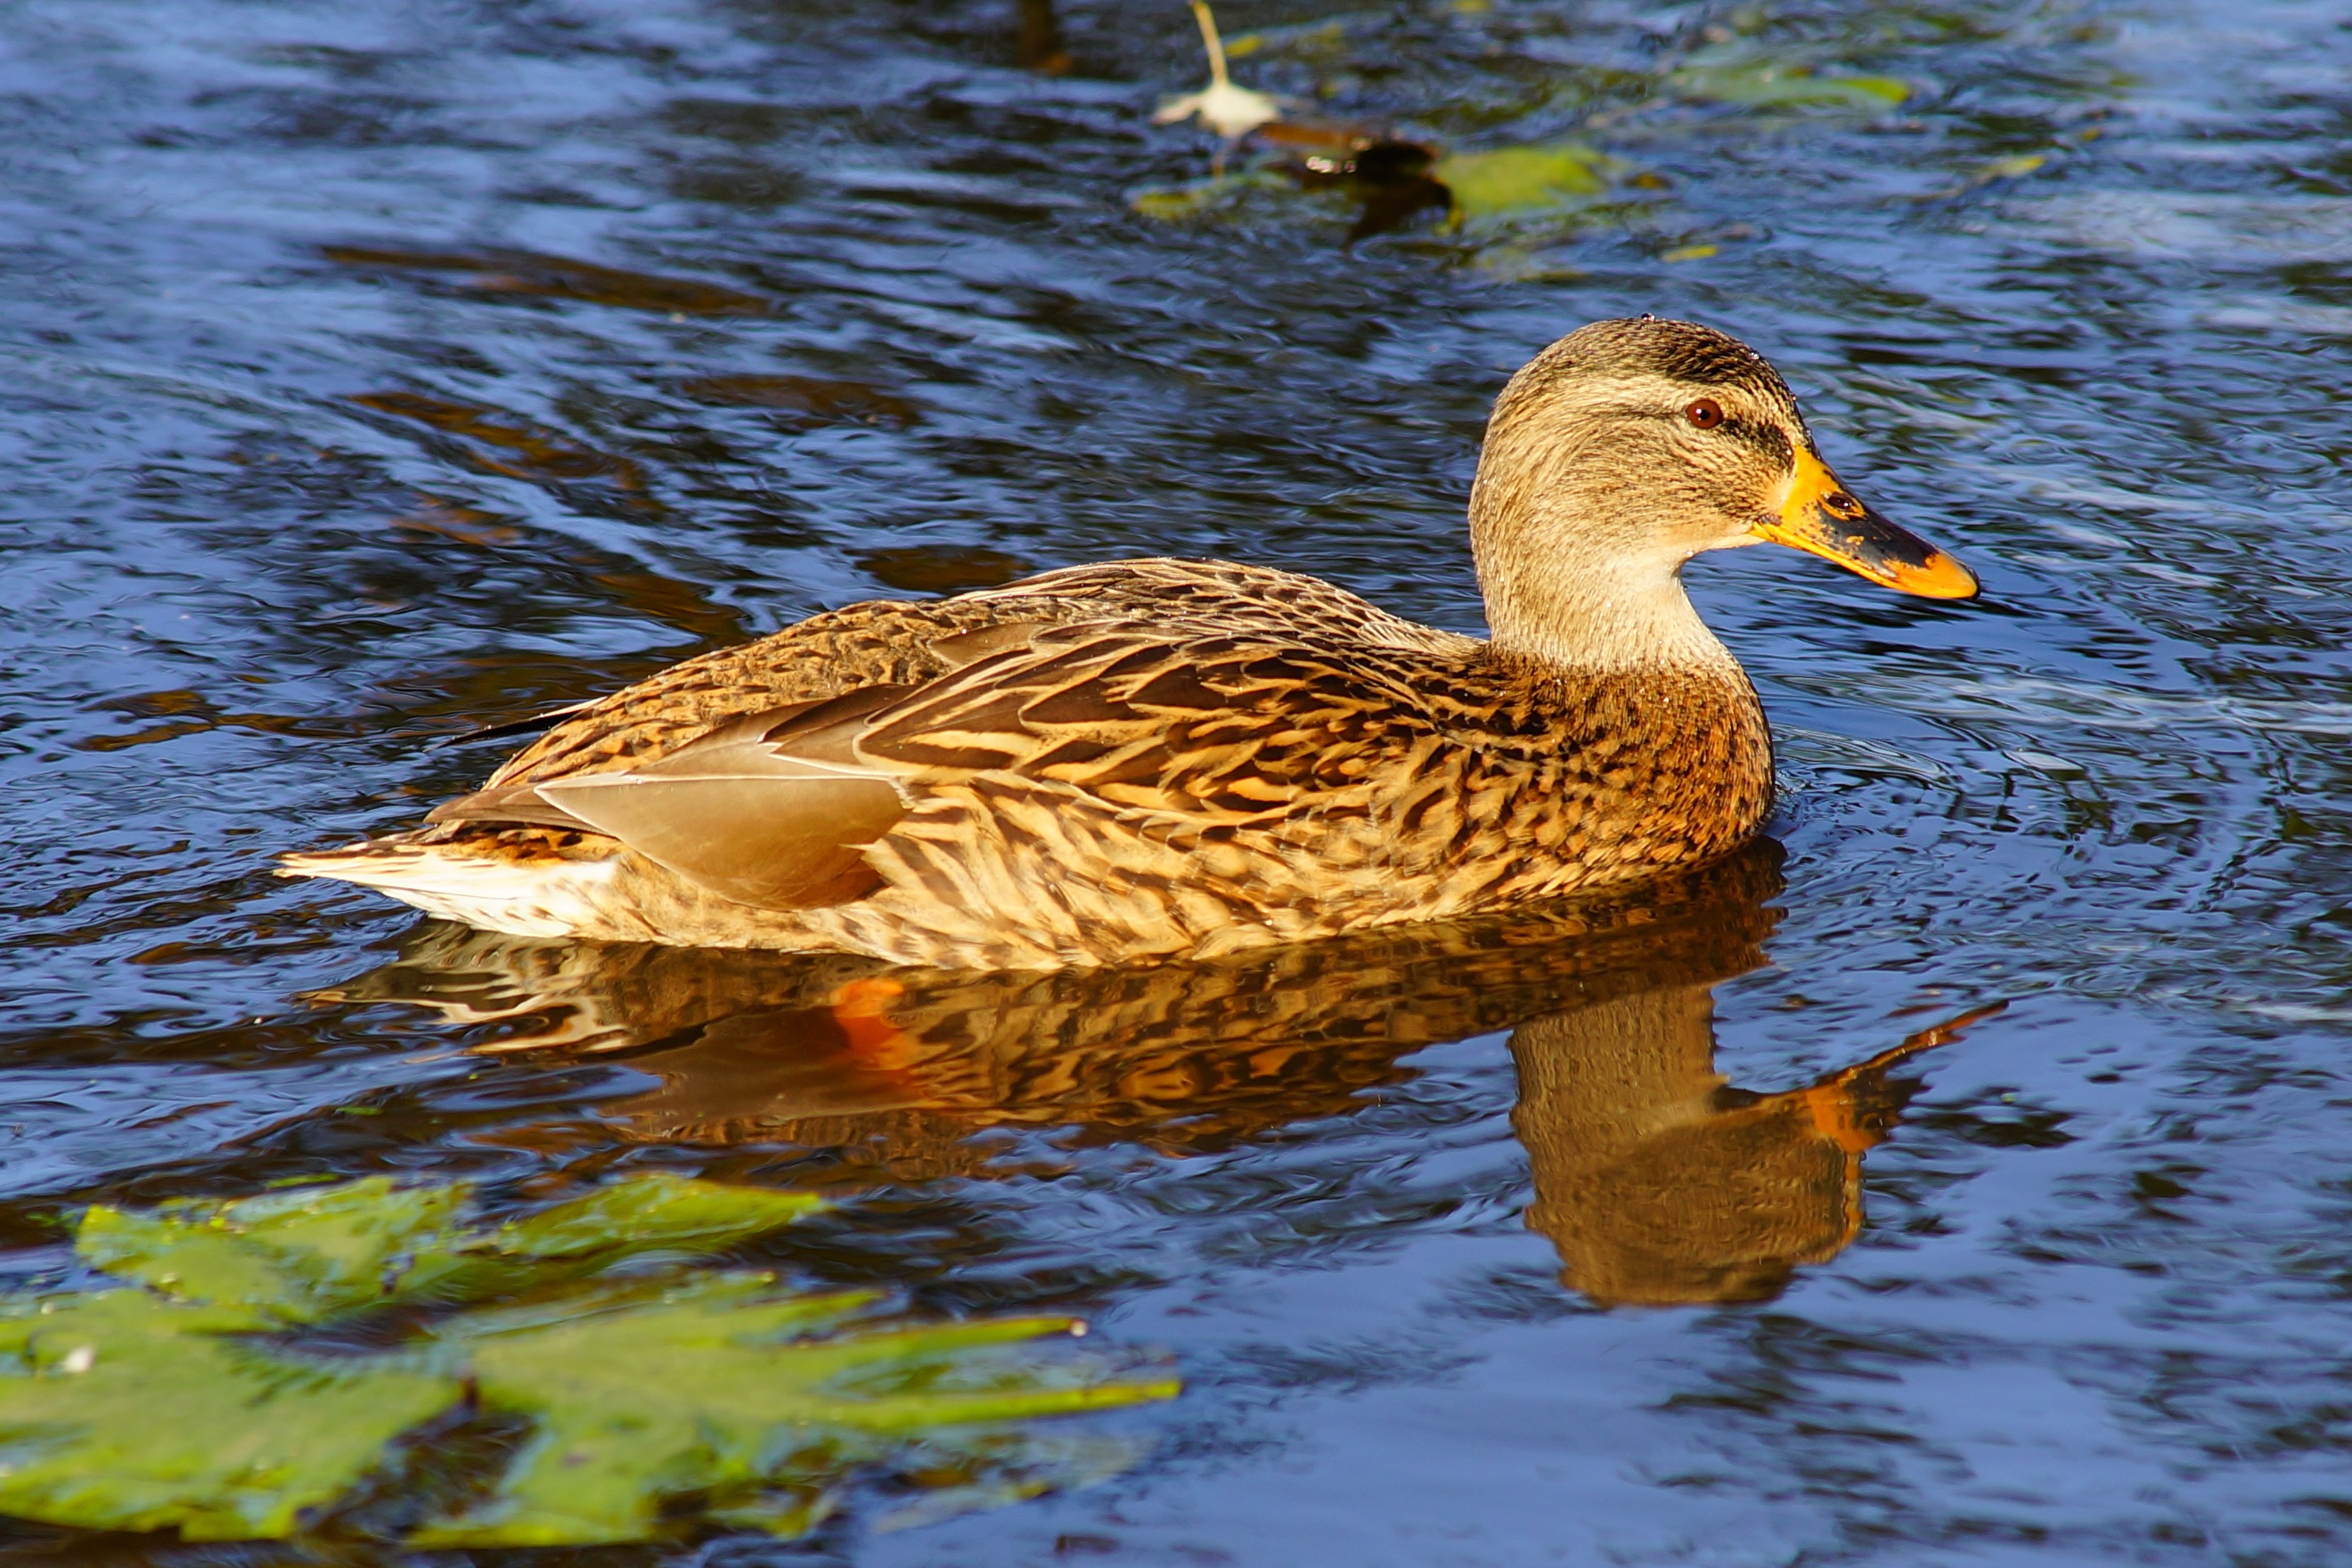
water, nature, bird, atmosphere, animal, female, wildlife, swim, portrait, reflection, beak, fauna, plumage, sparkle, duck, head, vertebrate, beautiful, elegant, bill, waterfowl, mood, idyll, water bird, animal world, mallard, harmony, ducks geese and swans